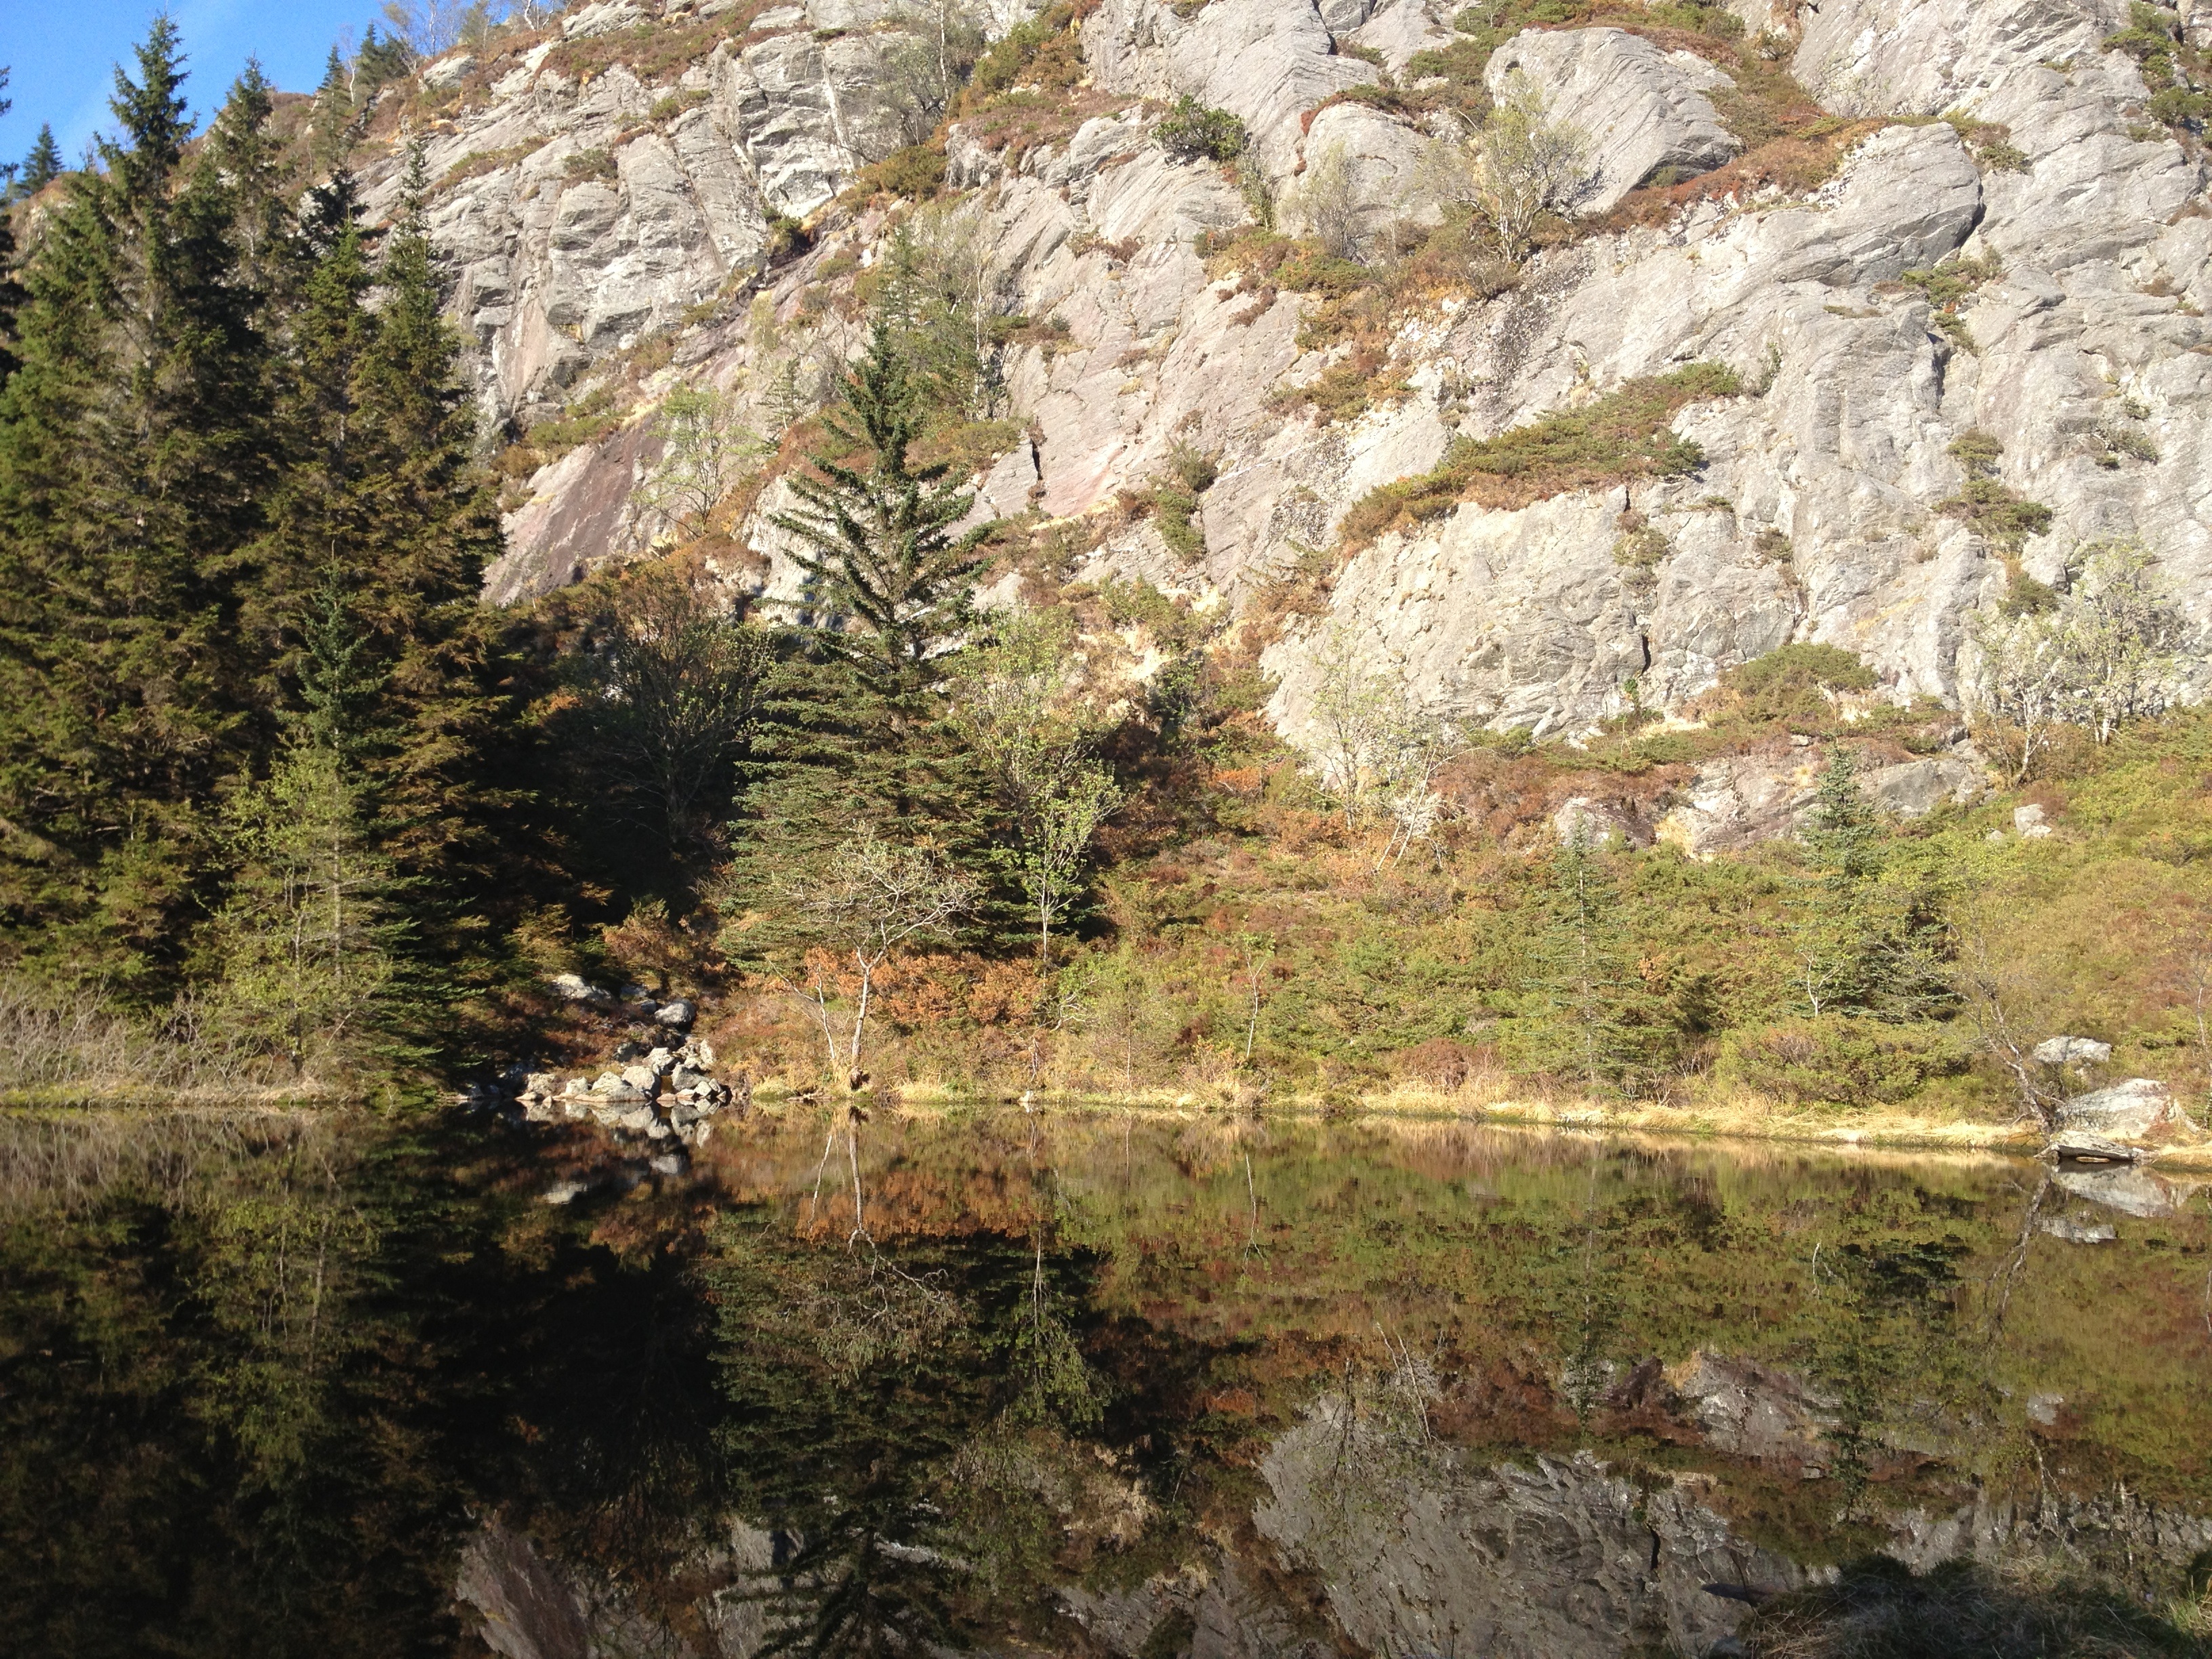
landscape, tree, water, nature, forest, outdoor, rock, wilderness, mountain, wood, sun, trail, sunlight, lake, valley, mountain range, summer, formation, cliff, stream, green, canyon, terrain, ridge, geology, ravine, plateau, day, wadi, landform